Kazakh literature

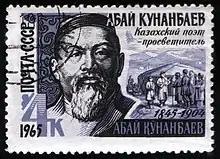
1965 post mark of Soviet Union honoring Abai Qunanbaiuly.

The preeminent role in the development of modern literary Kazakh belongs to Abai Qunanbaiuly (sometimes russified to Abay Kunanbayev, Абай Кунанбаев) (1845–1904), whose writings did much to preserve Kazakh folk culture. Abai's major work is "The Book of Words", a philosophical treatise and collection of poems where he criticizes Russian colonial policies and encourages other Kazakhs to embrace education and literacy.